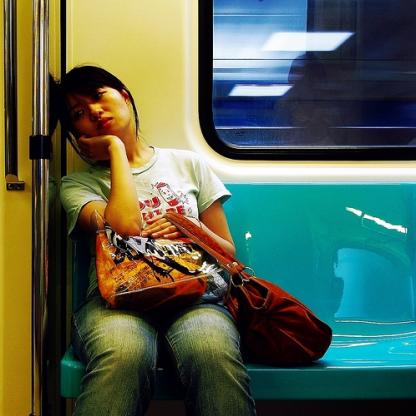
Scene: Indoor